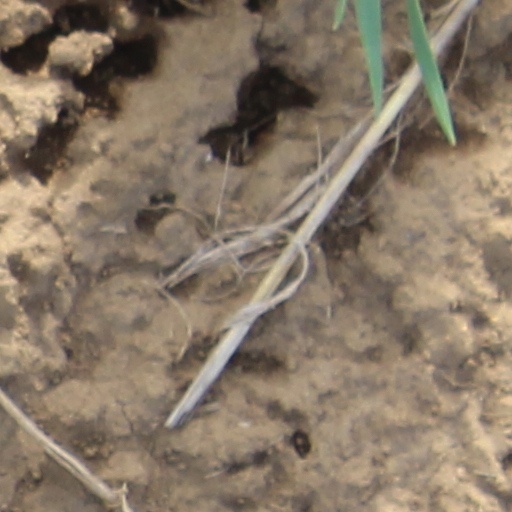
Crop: wheat